Video router

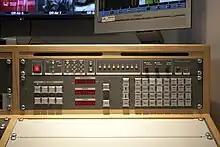
A remote panel for routing video feeds on a Pro-bel video matrix.

Many types of broadcast automation systems can be used to control a video router via IP or serial communications such as RS-422. Video routers can also be controlled by other types of user interfaces, including front panel buttons, IR remote control, or application software running on a PC.